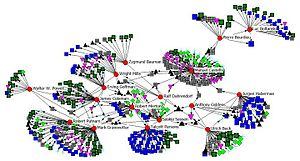
Le Web social fait référence à une vision d'Internet considéré comme un espace de socialisation, un lieu dont l'une de ses fonctions principales est de faire interagir les utilisateurs entre eux afin d'assurer une production continuelle de contenu, et non plus uniquement la distribution de documents.